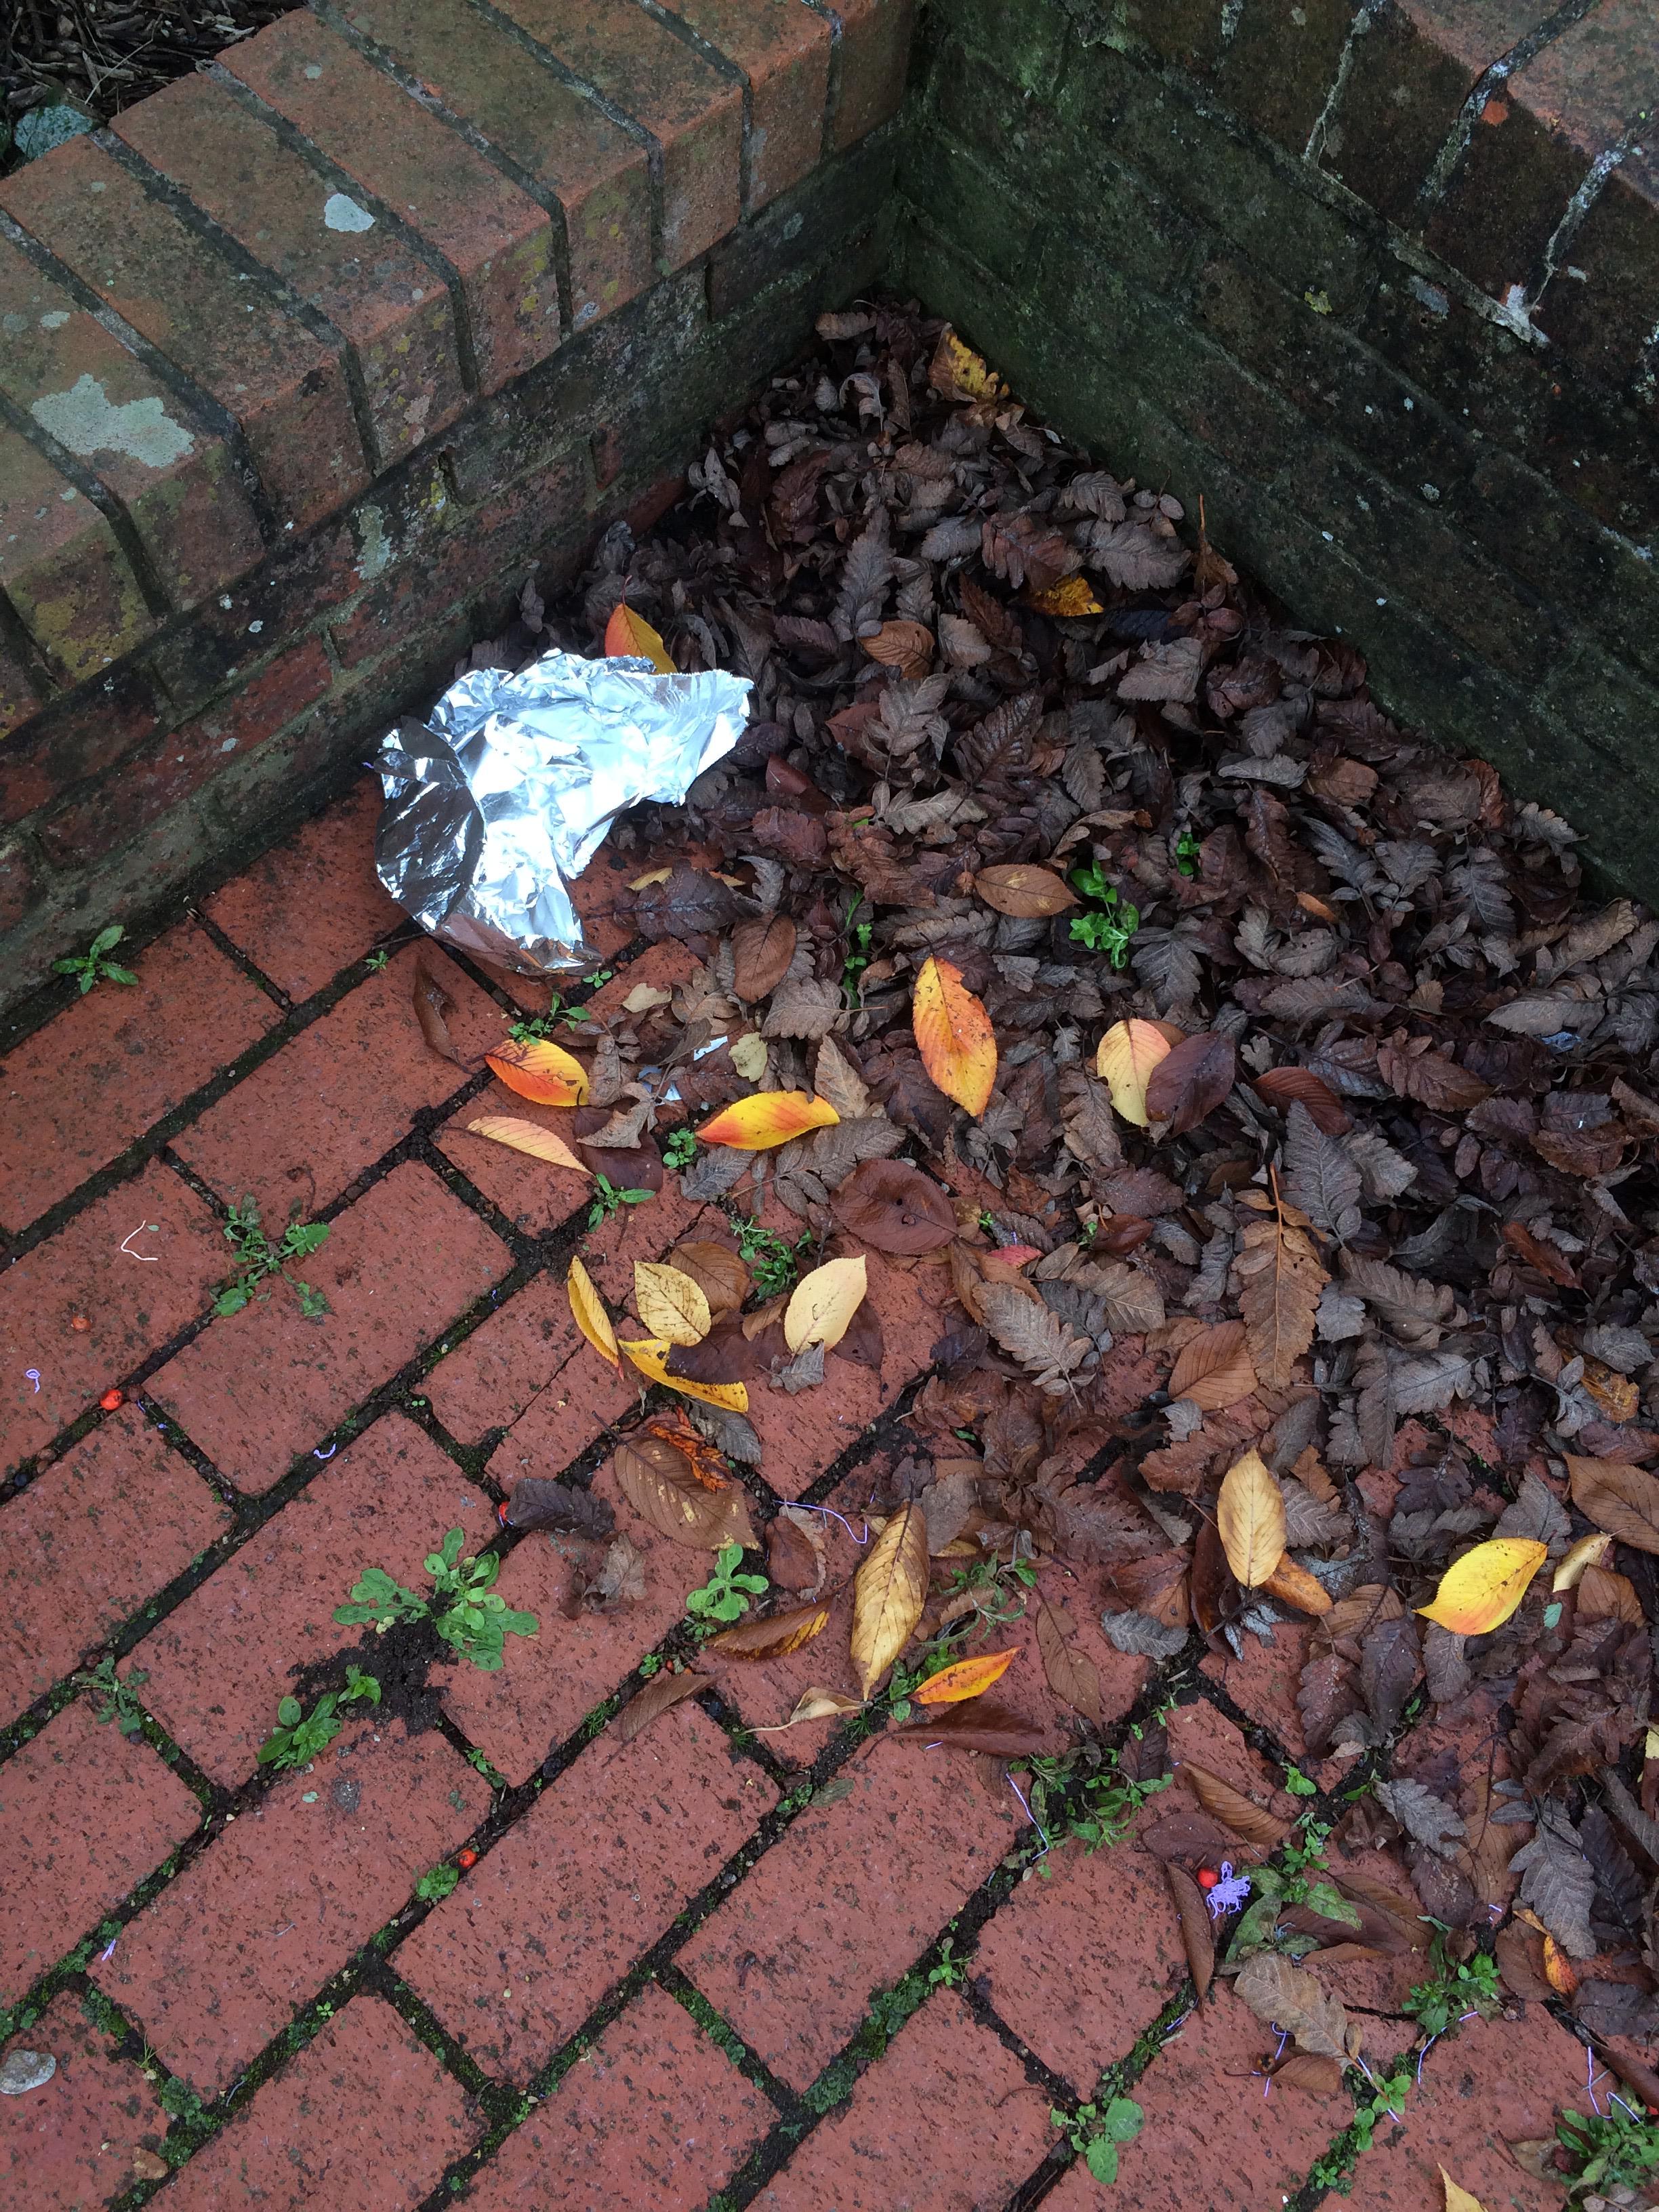
Object: Aluminium foil (Aluminium foil)